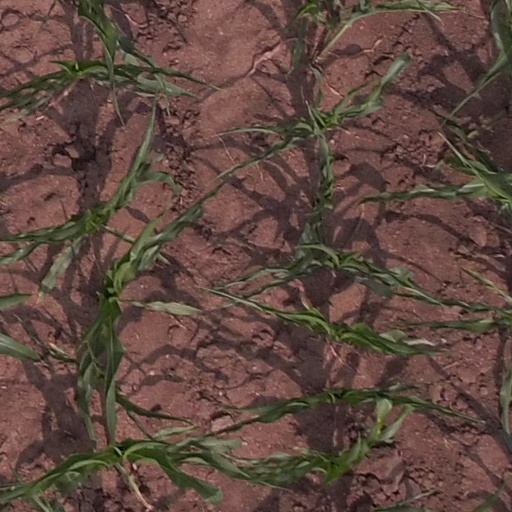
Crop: maize; corn